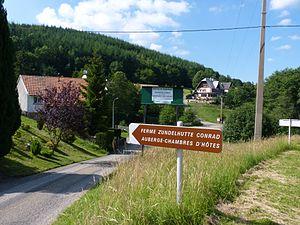
Ferme-pension au Col du Kreuzweg (Hohwald). Il existe au Hohwald de nombreuses fermes transformées en chambres d'hôtes. Ici la ferme auberge Zundelmutte.
Le Hohwald est une commune française située dans le département du Bas-Rhin, en région Grand Est.